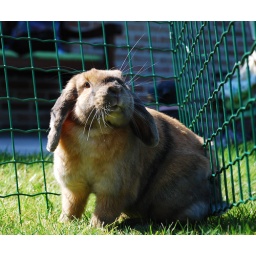
She plays a lot with her plastic ball when she's outside in the spring/summer